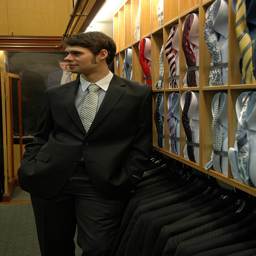
A man shopping in a suit and coat store.
A man in a suit and tie standing next to shirts and ties.
A man is next to a wall display of shirts.
an image of a guy at a mens suit store
A man posing in a store in front of displays of shirts and ties, and a rack of suit jackets.